Aquilinae

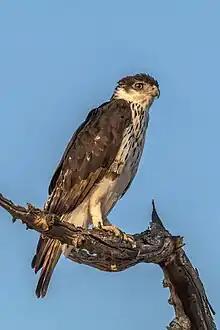
The formidable bearing and talons are evident on even modestly sized booted eagles such as African hawk eagles.

The Aquilinae consists of medium-sized to very large species. Modern species range in mass from the recently recognized pygmy eagle ("Hieraaetus weiskei") of Papua New Guinea, which weighs about , to the martial eagle ("Polemaetus bellicosus") and golden eagle ("Aquila chrysaetos"), which both weigh about on average. In wingspan, extant Aquilinae range from the pygmy eagle, with a median of , to the wedge-tailed eagle ("Aquila audax") and martial eagles, which average about and in wingspan, respectively. Total length can vary from , in the pygmy and wedge-tailed eagles, respectively. The record sizes for wild booted eagles are for a golden eagle in body mass and for a wedge-tailed eagle in wingspan. Dwarfing these species, the booted eagle species Haast's eagle ("Hieraaetus moorei") of New Zealand, was probably the most massive species ever known in the entire accipitrid family, with females averaging an estimated and perhaps weighing up to and measuring up to about long, while males weighed an estimated . The Haast's eagle went extinct by the 16th century when human colonizers killed off their primary prey, the moas. Beyond their typically large size, Aquilinae species have few outward shared characteristics as they are a fairly diverse subfamily. Nonetheless, every species shares the feature of their legs being covered in feathers. Only two buteonine hawks share this feature beyond the Aquilinae, in a presumed case of convergent evolution. Many species within the subfamily are colored for camouflage with varying patterns of brown, black, yellowish or white being commonplace, darker colors being favored by forest dwelling varieties and brown to straw coloring common to open country species. A few more brightly colored species (in adult plumage), with striking patterns of chestnut in about four, none more striking than the ornate hawk-eagle ("Spizaetus ornatus"). Roughly half of booted eagle species have a strikingly different looking juvenile plumage, which can in some species be nearly all white, but even where the differences are subtle between adults and immatures, usually some physical differences are noticeable such as white wing patches in traditional "Aquila" species, to visually distinguish young from adults. Many species have a notable head-crest, such as "Nisaetus" and most "Spizaetus", with the feature being most extreme in the long-crested eagle ("Lophaetus occipitalis"). Like most accipitrids, they have large powerful hooked beaks for tearing flesh from their prey, strong legs and powerful talons. Compared to other large raptors, the feet and talons of booted eagle species are often particularly large and powerful relative to their size. The most extreme example seems to be the crowned eagle, which has a hallux-claw (or rear talon) of around about the same sized hallux-claw as the Philippine eagle ("Pithecophaga jefferyi") (not part of the Aquilinae), which weighs on average nearly twice as much. The booted eagles also have extremely keen eyesight to enable them to spot potential prey from a distance.